Western Chalukya Empire

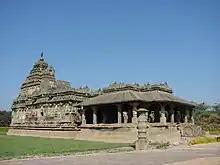
Brahma Jinalaya at Lakkundi dates to the mid-late 11th century

The Kasivisvesvara Temple at Lakkundi (Gadag district), the Dodda Basappa Temple at Dambal (Gadag district), the Mallikarjuna Temple at Kuruvatti (Bellary district), the Kallesvara Temple at Bagali (Davangere district), the Siddhesvara Temple at Haveri (Haveri district), the Amrtesvara Temple at Annigeri (Dharwad district), the Mahadeva Temple at Itagi (Koppal district), the Kaitabheshvara Temple at Kubatur, and the Kedareshvara Temple at Balligavi are the finest examples produced by the later Chalukya architects. The 12th-century Mahadeva Temple with its well executed sculptures is an exquisite example of decorative detail. The intricate, finely crafted carvings on walls, pillars and towers speak volumes about Chalukya taste and culture. An inscription outside the temple calls it "Emperor of Temples" ("devalaya chakravarti") and relates that it was built by Mahadeva, a commander in the army of king Vikramaditya VI. The Kedareswara Temple (1060) at Balligavi is an example of a transitional Chalukya-Hoysala architectural style. The Western Chalukyas built temples in Badami and Aihole during their early phase of temple building activity, such as Mallikarjuna Temple, the Yellamma Temple and the Bhutanatha group of Temples.